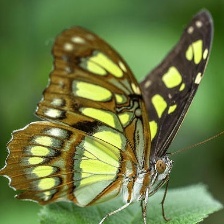
Species: MALACHITE